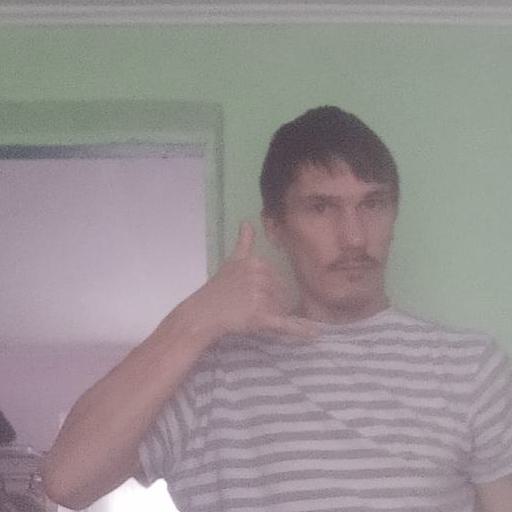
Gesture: call